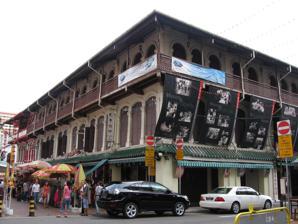
Building: Lai Chun Yuen Opera House
Country: Malaysia
Year built: 1887
Historic Chinese opera house in Singapore Lai Chun Yuen Opera House 梨春园 ( Chinese ) Viewed from junction of Smith Street and Trengganu Street General information Address 25 Trengganu Street Singapore 058476 Country Singapore Coordinates 1°16′57″N 103°50′39″E / 1.2826°N 103.8442°E / 1.2826; 103.8442 Current tenants Hotel Calmo Chinatown Completed 1887 Website chinatown .sg /visit /former-lai-chun-yuen / Lai Chun Yuen Opera House was a Cantonese opera house that was built before 1887 and located on Smith Street , Chinatown , Singapore. It was owned by Lin Dingxing and subsequently, Loh Ghim. Chinese opera performances have religious significance for the Chinese as they believe it entertains the gods and spirits. History Shops on Trengganu Street side of the building The opera house was designed in the style of a traditional three levels Chinese teahouse with balconies. There are small tables on the first level for the audiences. The stage was located on the second floor. This was designed by Regent Alfred John Bidwell from Swan and Maclaren, whose portfolio includes other notable buildings such as Raffles Hotel and Stamford House . His works are prominent as he considered the usage of the buildings for the clients and clientele. The opera house was able to accommodate 834 people. It was a well-frequented opera house as it provided a form of entertainment for the immigrants. The popularity of the opera house is evident by its twice daily plays. The architecture design followed that of Chinese buildings – decorated corbel brackets, architrave tie ends, steps and door nail studs. Other opera houses, such as Heng Wai Sun and Heng Seng Peng Opera Houses, which were located mainly on Wayang Street in Singapore. Even though “Wayang Street” was “Theatre Street” translated from Malay , it was not the hub of the entertainment business. The main entertainment district was on Smith Street. Lai Chun Yuen Opera House was able to attract many famous Cantonese performers such as Leng Yuen Hung, Ma Si Chang and Hung Sin Nui in the early 1900s. Famous performers could earn up to 450 to 700 dollars a day, which was a hefty sum for that era. According to a visitor, no other places in Singapore could be compared with the Lai Chun Yuen Opera House. However, the place was the epitome of vice as Smith Street was the red-light district back then. There were private cubicles designed for discreet activities and opium smoking was a common sight in the theatre as it was normal in the era. Ironically, the theatre would sometimes be used for fund-raising activities for campaigns such as “Canton Flood Relief Fund”. These activities were huge successes as they were able to hire famous performers. Hence, the Opera House was able to raise funds from the public tickets and by auctioning off performer’s items, which were well received. In the late 1920s, movies were invented and introduced to the world. This had greatly impacted Lai Chun Yuen’s business as people preferred “ talking films ” as compared to opera shows. The increase in cinema halls in amusement parks like the Great World City was a competition to the opera house. The owner of the opera house wanted to include a movie room to ensure the opera house’s survival but eventually the opera house was rented to the Shaw Brothers and the opera house was renamed Sun Seng Theatre. However, the business did not last long as the theatre was bombed during World War II . Much of the building was destroyed and the building was only repaired after the war. After the restorations, the building was used for a merchandise shop and then a warehouse for street hawkers. The building was restored in the 1990s and was donated to Buddhist Tzu Chi Charity Foundation (Singapore) for use as a headquarters. Due to the expansion of the foundation, the building was insufficient for usage and was subsequently returned in 2007. Since 2007, the building was put on sale and in 2010, it was sold as part of an en bloc sale with surrounding units for a total of $51.8 million to Royal & Sons. The building was then converted into Santa Grand Hotel Lai Chun Yuen, part of the Santa Grand Hotel chain. Hotel entrance in 2017 Hotel Rooms Current building This section needs to be updated . Please help update this article to reflect recent events or newly available information. Last update: Hotel operator has changed multiple times (Santa Grand Hotel → Opera House Hotel → Hotel 1887 → Hotel Calmo Chinatown). Not clear if decor has been retained. ( June 2022 ) In line with the zoning of the neighborhood for commercial purposes, much of the ground level is occupied by storefronts , while the interior of the building has been repurposed for use as a hotel. This takes advantage of its strategic location in Chinatown which is promoted by the Singapore Tourism Board as a major tourist destination in Singapore.  The small cubicles used for private activities back in the opera days have been converted into hotel rooms, escalators were built for ease of moving between floors, and steel structures were installed from ground to ceiling to reinforce the old building. The biggest change is that the stage on the second floor has been torn down and replaced by a sitting area in the hotel for the guests. The hotel has displays of artifacts and paintings from the Chinese opera. However, the artefacts were not from the original Lai Chun Yuen Opera House, but were bought and designed [ clarify ] by the owner of Opera House Hotel. There are also information boards all around the hotel educating the guests on Chinese opera. As such, numerous curious guests and passer-by have also approached the manager to enquire on the history of the hotel. Although this is most attention that the opera house would receive – passing curiosity. Despite scholarly and news articles written on it, it is still not widely known or recognised. As of November 2022, the building is used by Hotel Calmo Chinatown. References